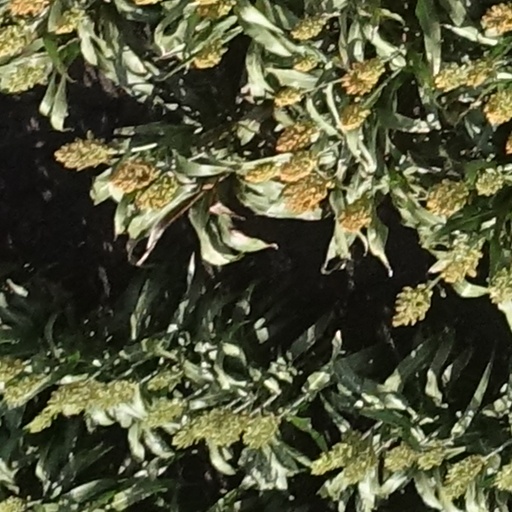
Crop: sorghum